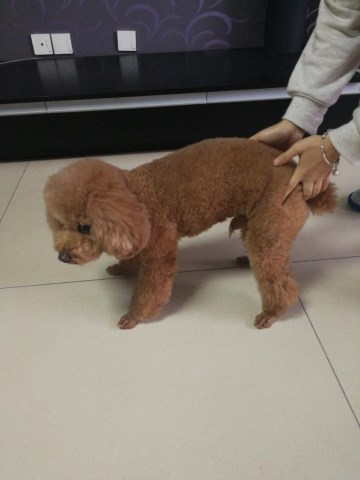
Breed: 7449-n000128-teddy